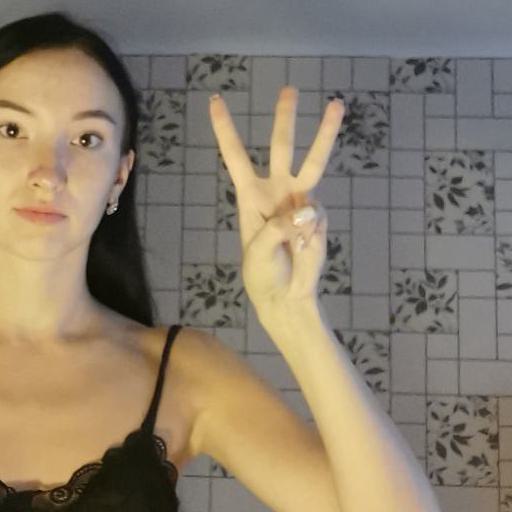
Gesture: three